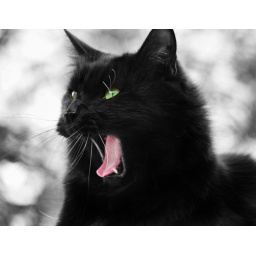
Franklin the black cat who we met at Chartwell House, in Kent and was happy to pose!